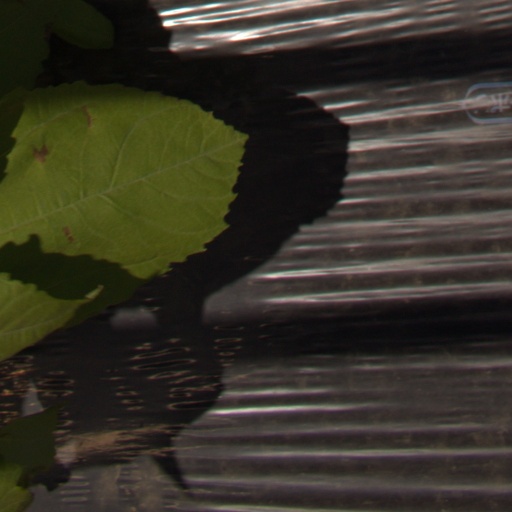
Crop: Jerusalem artichoke